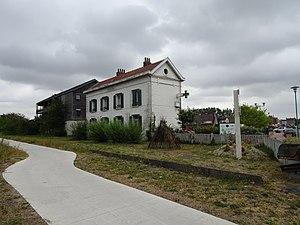
La gare de Zuydcoote est une gare ferroviaire française de la ligne de Dunkerque-Locale à Bray-Dunes, située sur le territoire de la commune de Zuydcoote, dans le département du Nord, en région Hauts-de-France.